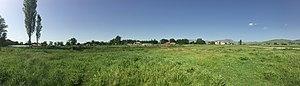
Alintsi est un village du sud-ouest de la Macédoine du Nord, situé dans la municipalité de Mogila. Le village comptait 57 habitants en 2002.